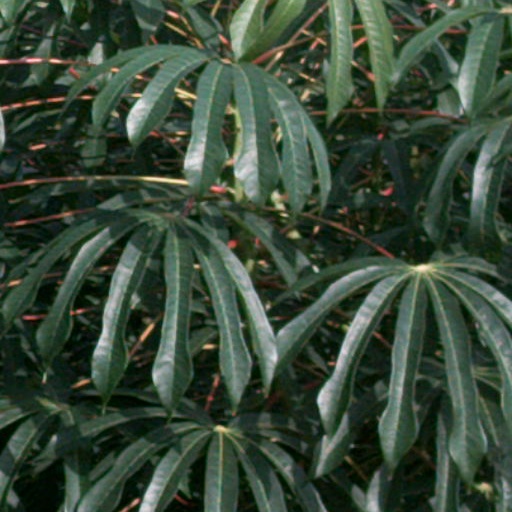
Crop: cassava